Ross Perot Jr.

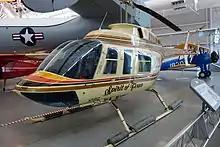
Spirit of Texas, a Bell 206 helicopter used to circumnavigate the globe. Currently on display at the Smithsonian National Air and Space Museum at Dulles International Airport.

Perot chairs The Perot Group, which manages the Perot family's various interests, including real estate, oil and gas, and financial investments. He developed the Fort Worth Alliance Airport and is a large real estate developer. Hillwood's residential division is building Harvest, a $1 billion, 1,150-acre development in Northlake and Argyle. Hillwood Communities recently kicked off developments including the 1006.5 acres development Pomona in Manvel and the 787-acre Union Park in Little Elm.